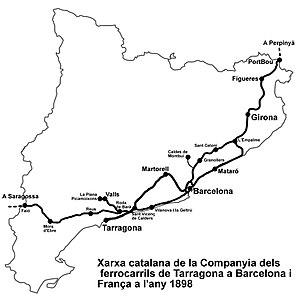
La Compañía de los Ferrocarriles de Tarragona a Barcelona y Francia était une compagnie ferroviaire espagnole.